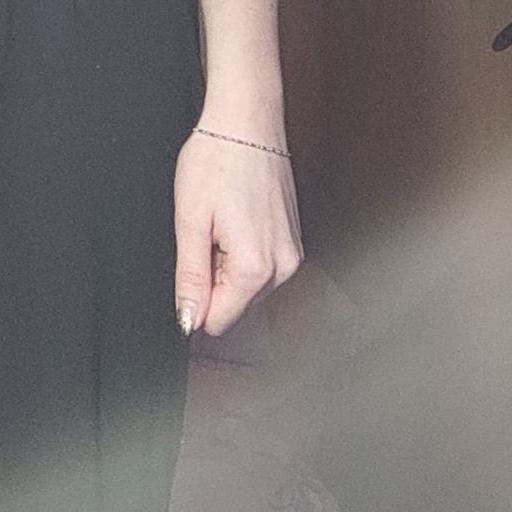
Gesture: no_gesture